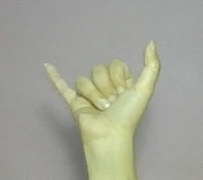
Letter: ya